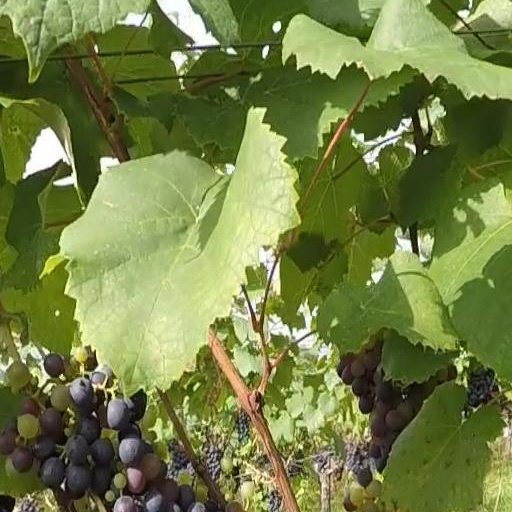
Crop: grape